Farnham

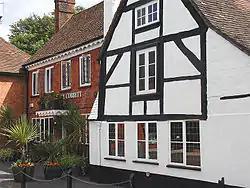
William Cobbett's birthplace

The radical MP, soldier, farmer, journalist and publisher William Cobbett was born in Farnham in 1763, in a pub called the Jolly Farmer. The pub still stands, and has since been renamed the William Cobbett.